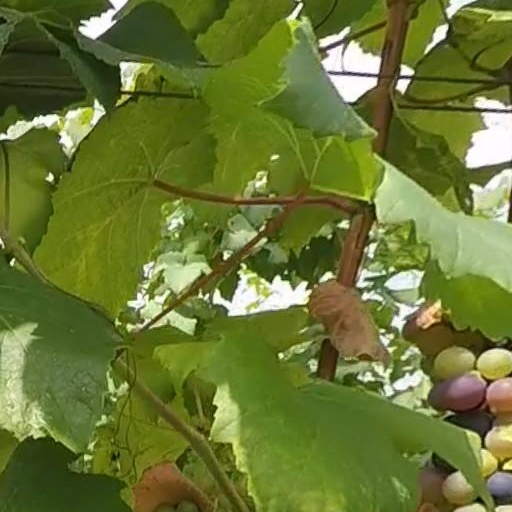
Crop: grape